Shadi Paridar

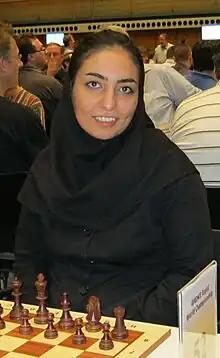
Shadi Paridar, 2010

Shadi Paridar (born 2 July 1986) is the President of Islamic Republic of Iran Chess Federation since February 2025. She is an Iranian chess player holding the title of Woman Grandmaster (WGM), who won Iranian Women Chess Championship four times. She won the Asian Under-16 Girls' Championship in 2002 in Tehran.